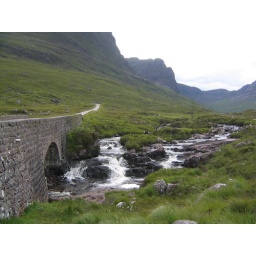
On the road to Applecross where I dropped my camera in river after slipping down the bank ! 090707.jpg